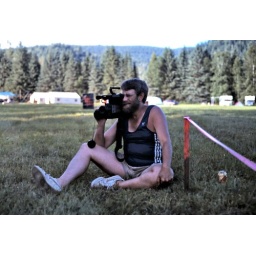
Doug doing video photography in field at the Great Dome Creek Reunion in Dome Creek, BC 1989.